Cyclone Xynthia

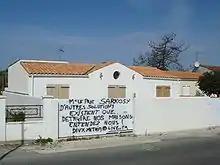
Protest against eviction after Xynthia, in Aytré, France

Météo-France issued its second highest warning (orange) for 27 February and early 28 February for Andorra, Ain, Ariège, Cantal, Finistère, Haute-Garonne, Gironde, Isère, Loire, Haute-Loire and Hautes-Pyrénées. It issued its highest warning level (red) for the Charente-Maritime, Vendée, Deux-Sèvres and Vienne.